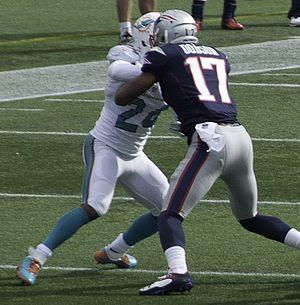
Aaron Dobson est un joueur de football américain évoluant au poste de wide receiver pour les Patriots de la Nouvelle-Angleterre en National Football League. Il a joué à l'Université Marshall et était considéré comme l'un des meilleurs jeunes receveurs à entrer dans la draft 2013 de la NFL.